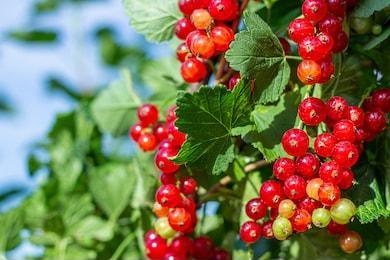
Label: redcurrant